United States Marine Corps Forces Europe and Africa

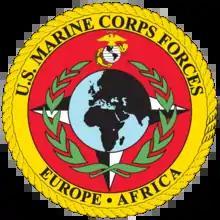

The Marine Corps Forces Europe and Africa (abbreviated as MARFOREUR/AF), headquartered in Panzer Kaserne-Barracks in Böblingen, Germany, is the U.S. Marine Corps component of the U.S. European Command and U.S. Africa Command.